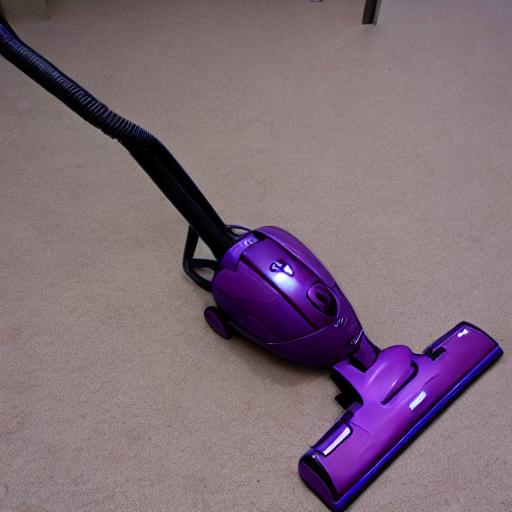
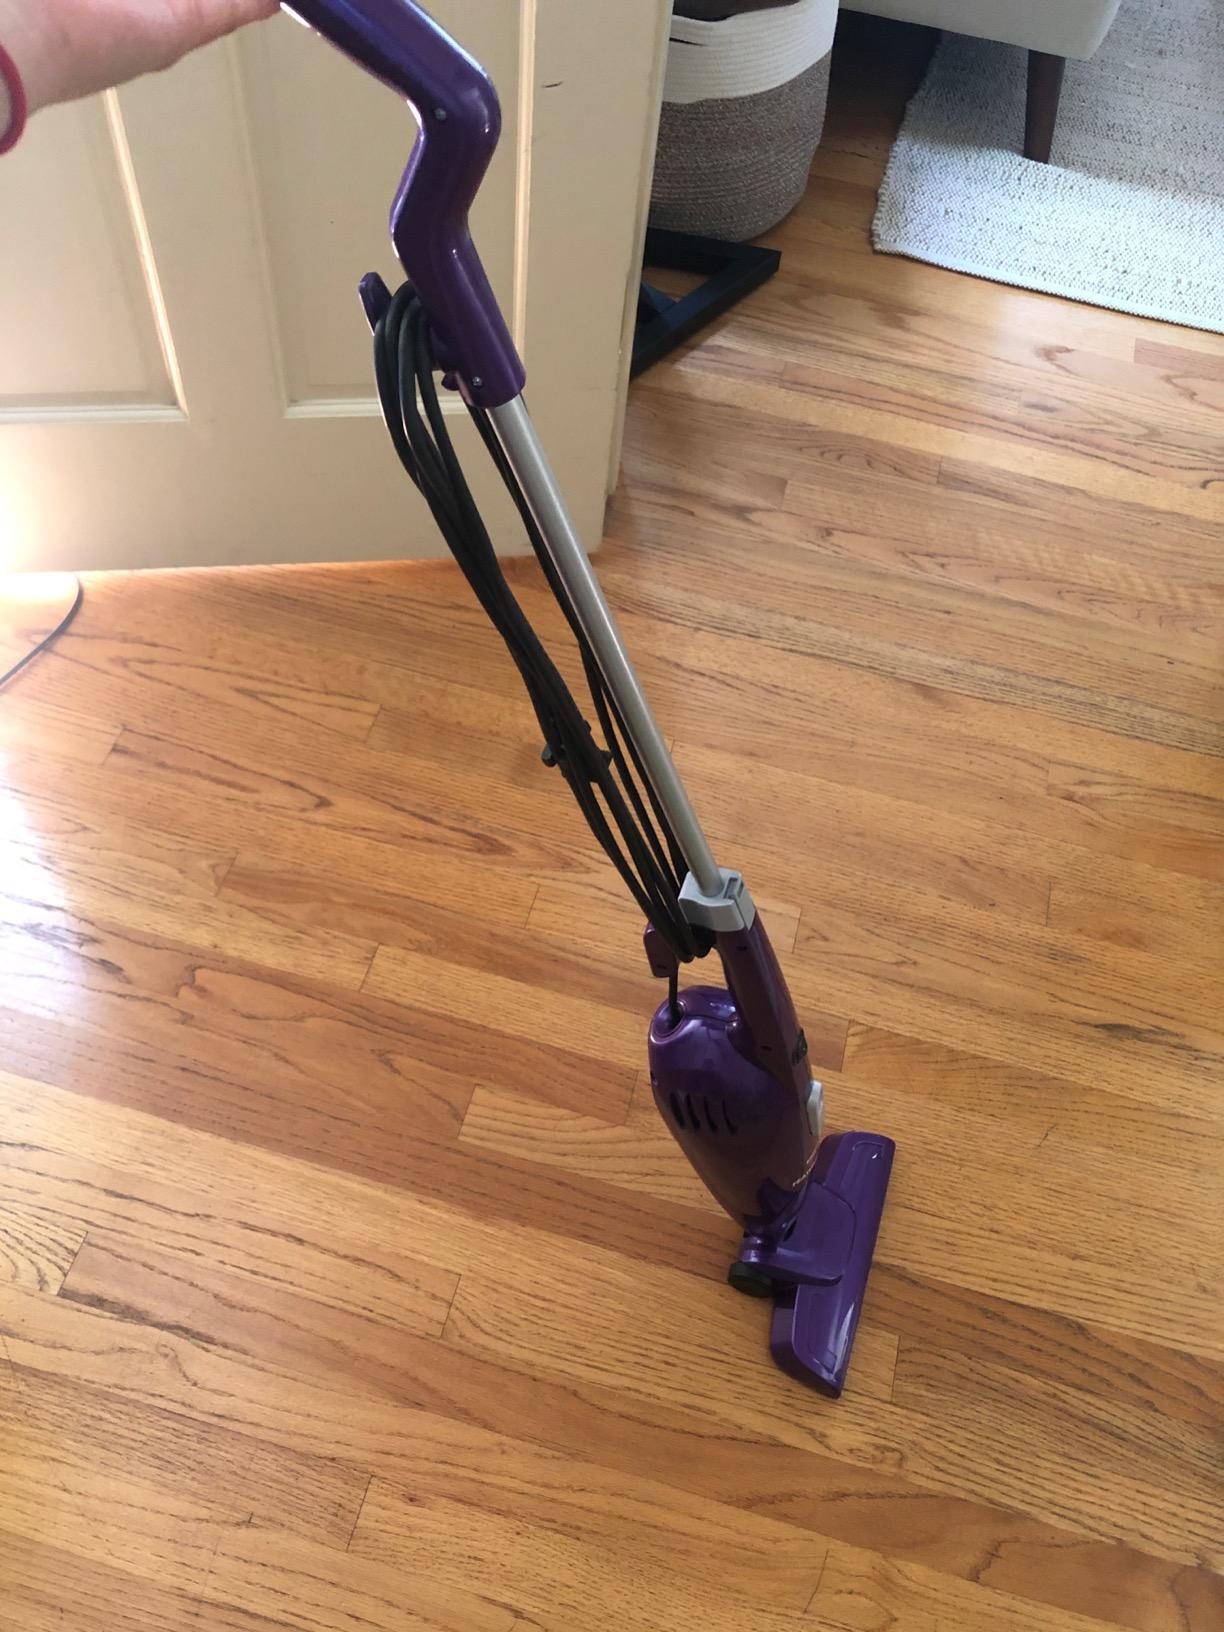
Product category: items_vacuum
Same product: no